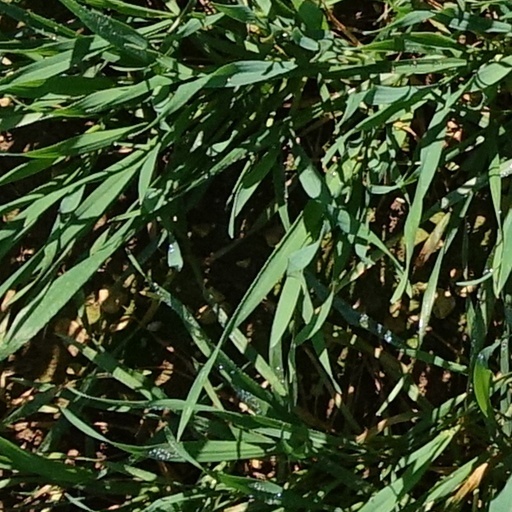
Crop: wheat